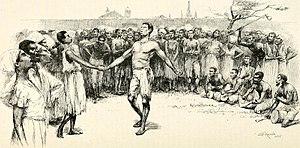
Congo Square est un jardin public compris dans le parc Louis Armstrong, situé dans le quartier de Tremé à La Nouvelle-Orléans en Louisiane, séparé du Vieux carré français par la rue du Rempart. Il est un site historique qui a marqué l'histoire de l'esclavage à l'époque de la Louisiane française, puis de l'État de Louisiane après la vente de la Louisiane par Napoléon Ier aux États-Unis. Il est également un des hauts lieux de l'histoire de la musique afro-américaine.
Edward Winsor Kemble, né le 18 janvier 1861 à Sacramento en Californie et mort le 19 septembre 1933, est un dessinateur et illustrateur américain.
Le jazz est un genre musical originaire du Sud des États-Unis, créé à la fin du XIXᵉ siècle et au début du XXᵉ siècle au sein des communautés afro-américaines. Avec plus de cent ans d'existence, du ragtime au jazz actuel, il recouvre de nombreux sous-genres marqués par un héritage de la musique euro-américaine et afro-américaine, et conçus pour être joués en public. Il émerge à partir d'autres genres musicaux, dont le ragtime, la marche, le negro spiritual et le blues, et comporte des caractéristiques telles que l'utilisation fréquente de l'improvisation, de la polyrythmie, de la syncope, du shuffle, du scat et des notes bleues. En route, il emprunte de nombreux éléments à la musique populaire américaine et à la tradition des brass bands. Couramment associé aux cinq instruments emblématiques du jazz — le saxophone, la trompette, le trombone, la clarinette et le piano —, le jazz mobilise cependant un grand nombre d'instruments différents, dont la guitare, la batterie, et la contrebasse.
La bamboula est une danse effectuée au son d'une variété de tambour africain, le bamboula, instrument à percussion dont elle tient son nom. Par extension, bamboula est également utilisé en argot pour désigner un tirailleur sénégalais ou une personne noire, avec une connotation raciste proche de celle du terme « nègre ».